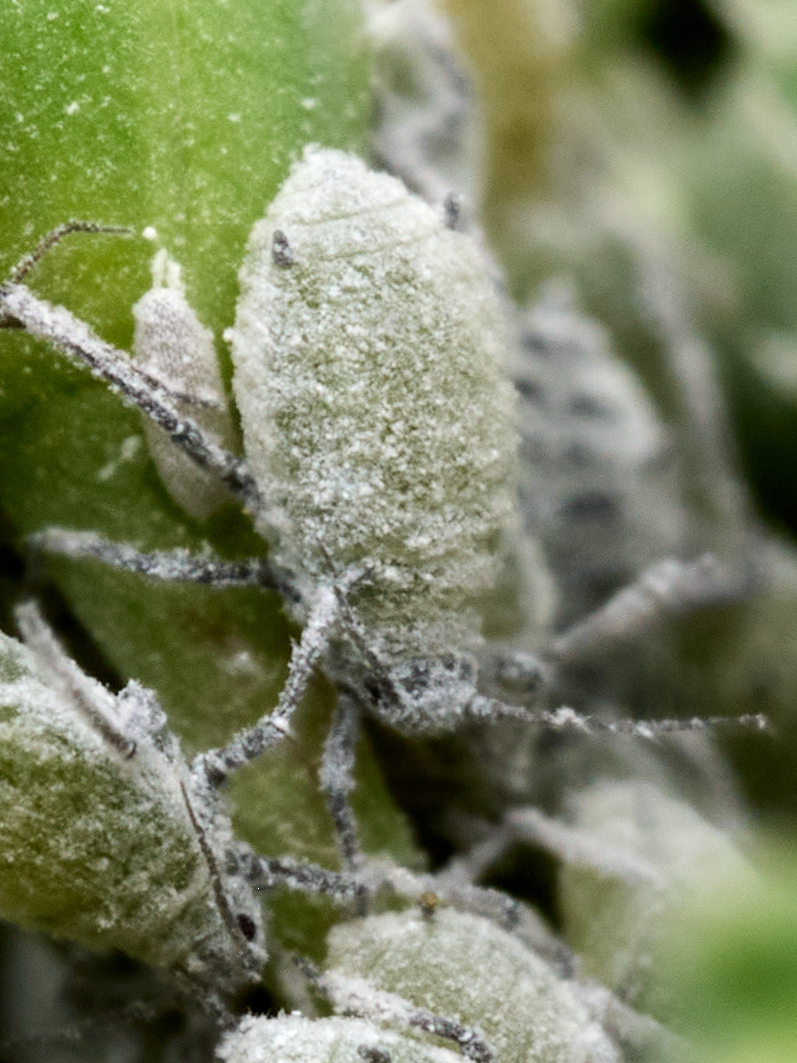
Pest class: cabbage_aphid